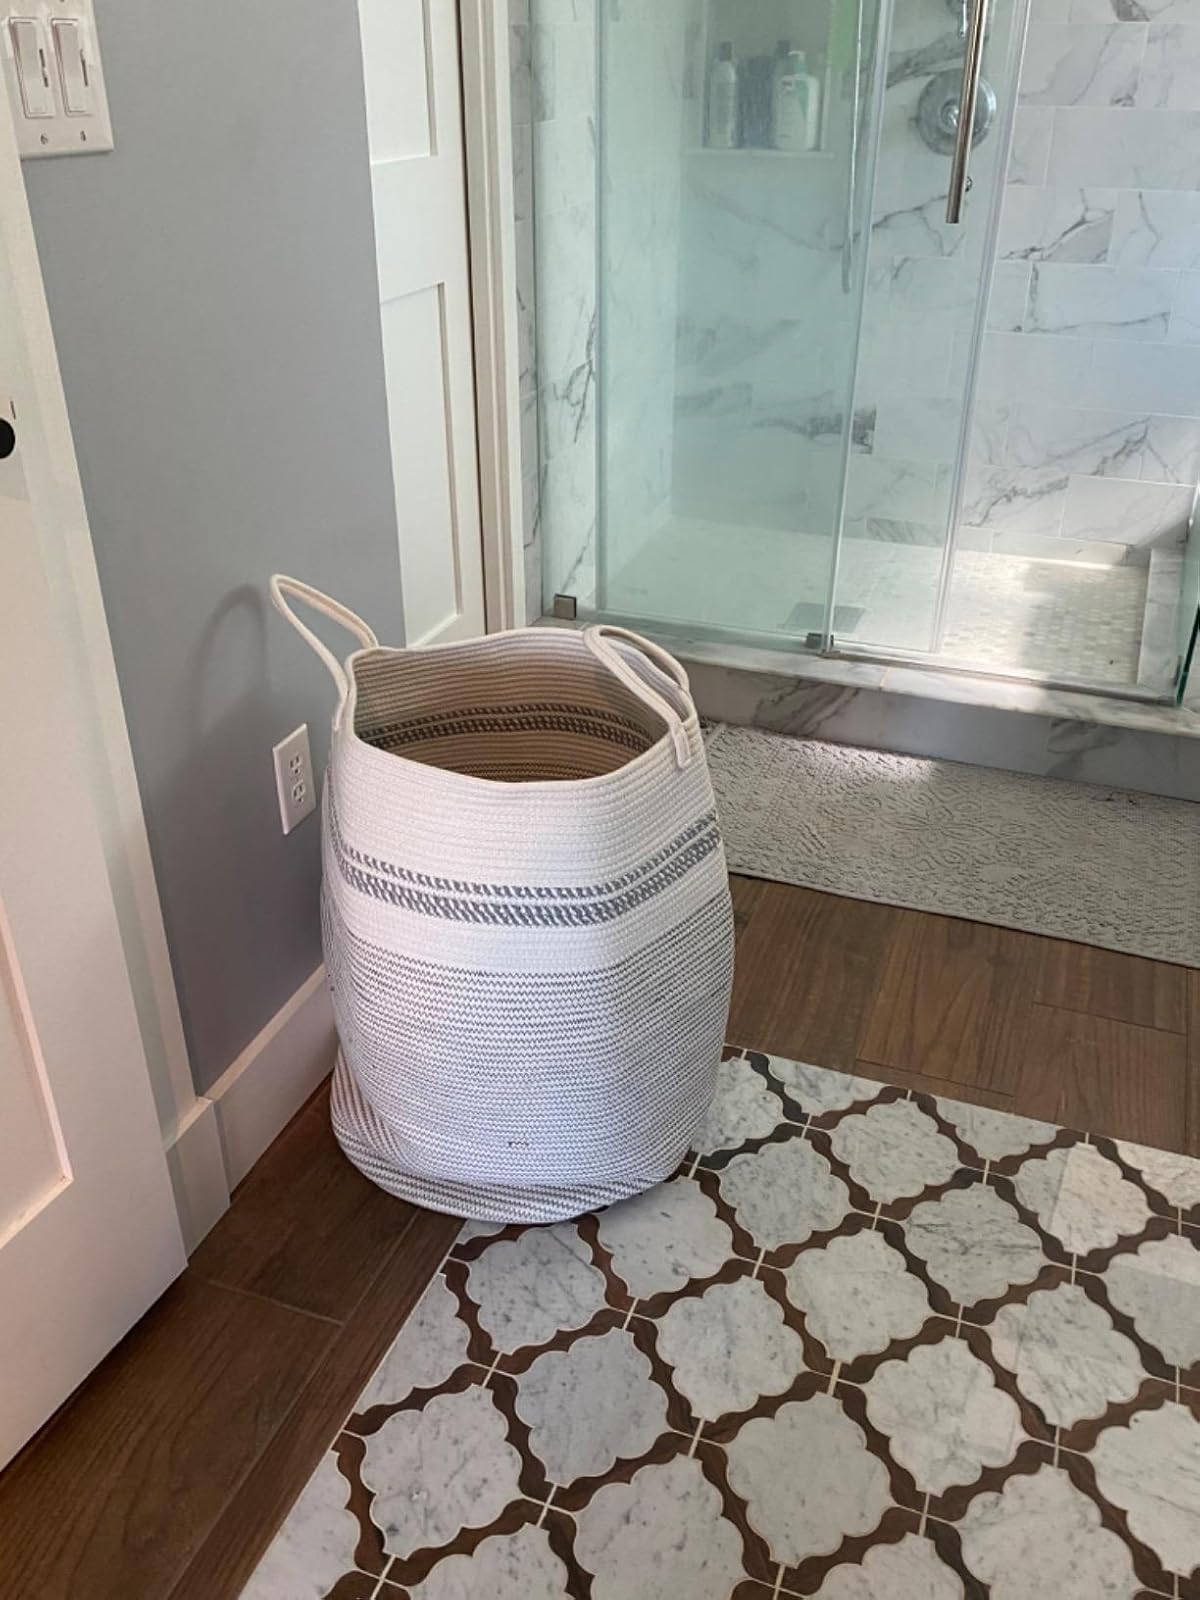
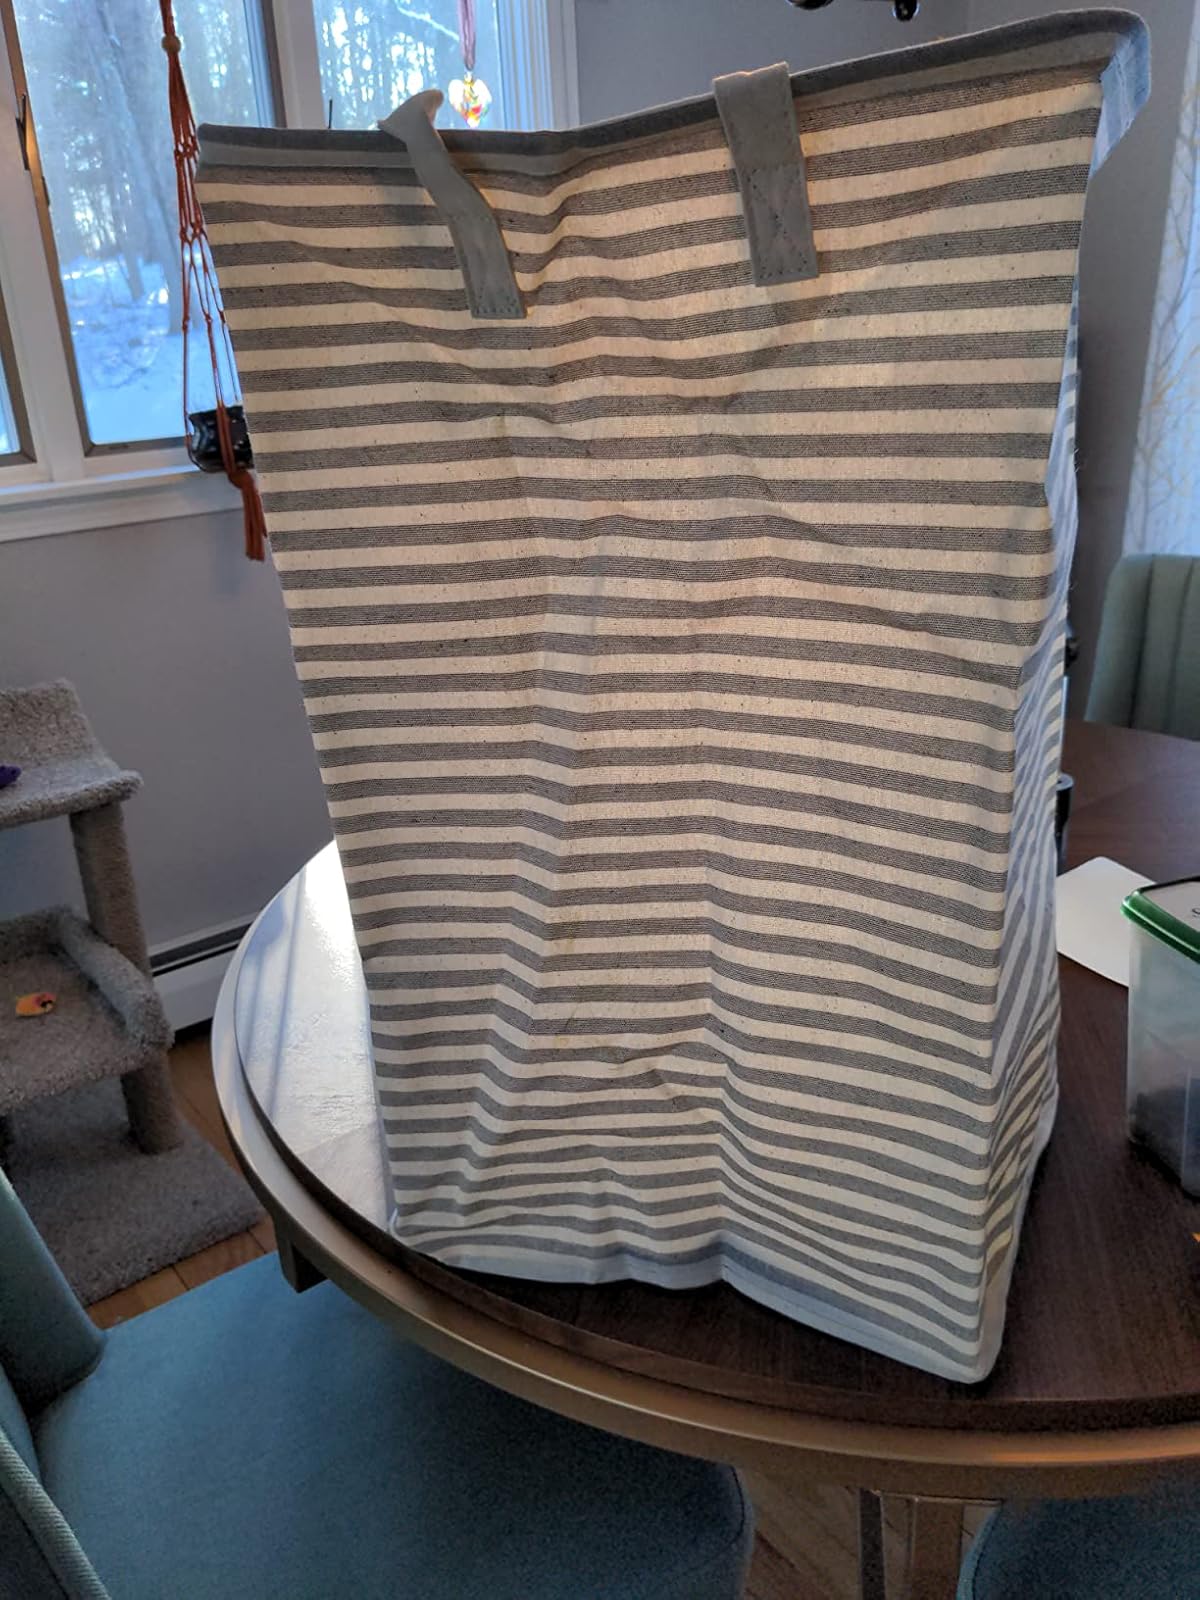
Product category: items_hamper
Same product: no